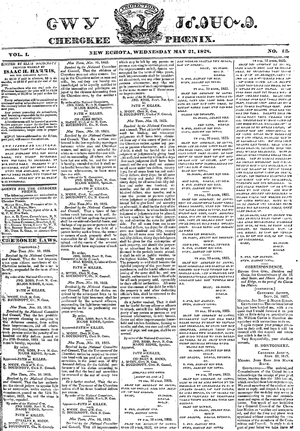
Le Cherokee Phoenix, appelé aussi Cherokee Nation of Indians, est un journal national américain disparu qui est publié en 260 éditions, de 1828 à 1834, au moment de l'Indian Removal Act organisant la déportation des Amérindiens vivant dans le Tennessee et le Kentucky, voulue par le président Andrew Jackson.